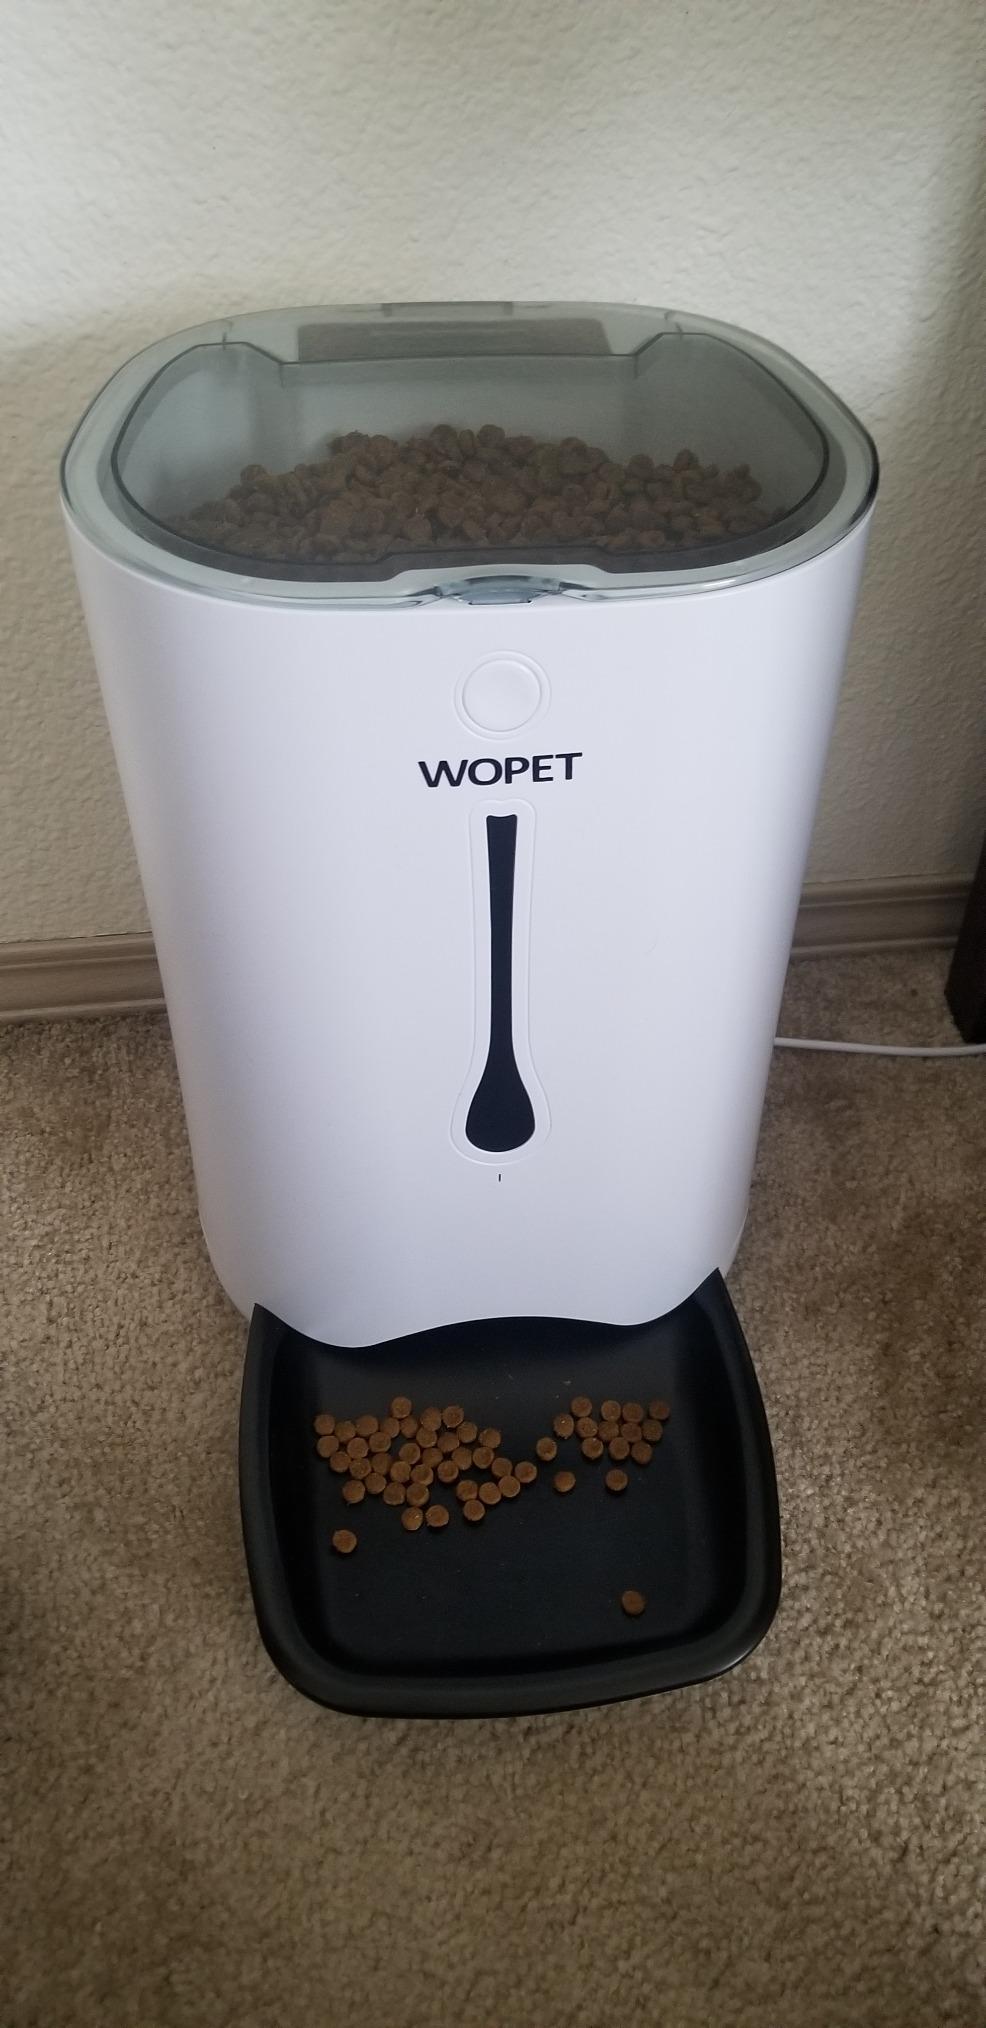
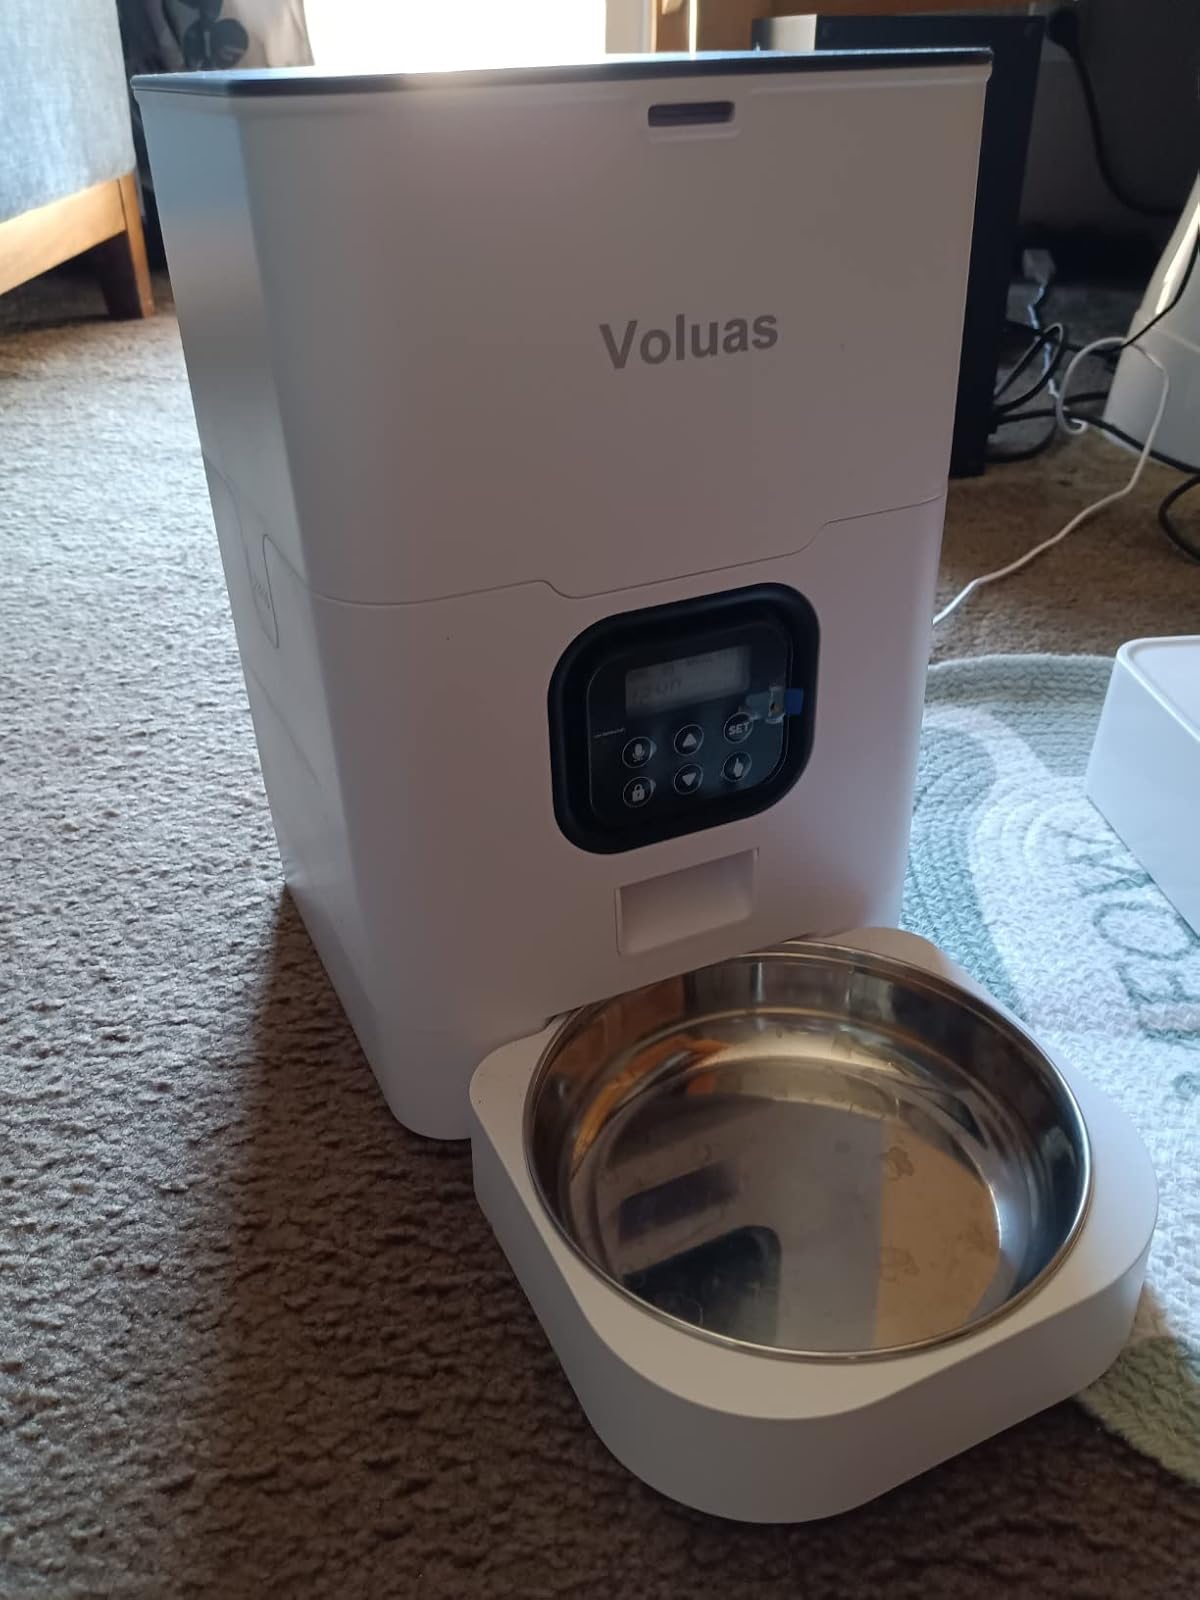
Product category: items_feeder
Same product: no